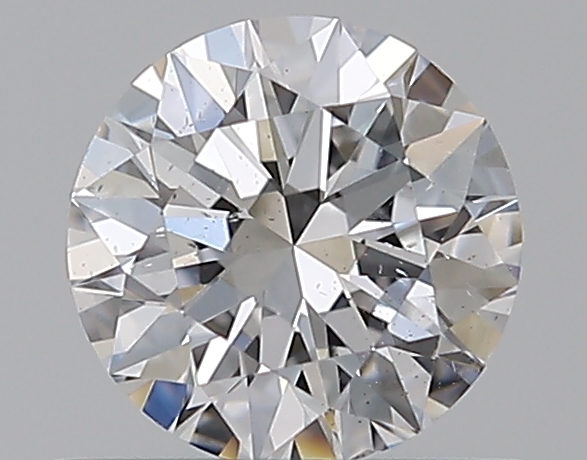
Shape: round
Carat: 0.5
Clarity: SI1
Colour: D
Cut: EX
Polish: EX
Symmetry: EX
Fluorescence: N
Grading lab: GIA
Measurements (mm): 5.09 x 5.13 x 3.13